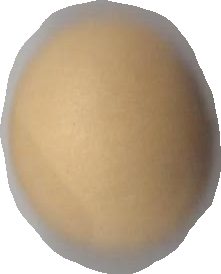
Variety: Dega